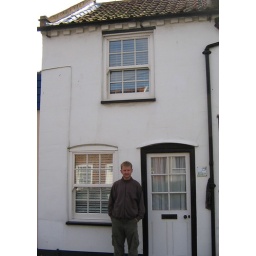
Our cute little house in Southwold.